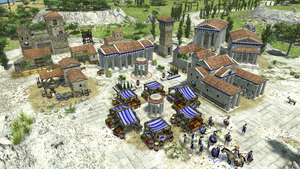
Capture d'écran du jeu vidéo 0 A.D. montrant les unités et les bâtiments de la faction des Spartiates.
0 A.D. - Empires Ascendant, est un jeu vidéo de stratégie en temps réel historique en 3D développé et édité par Wildfire Games. Le titre du jeu fait référence à une année zéro fictive du calendrier grégorien, une commodité qui permet de faire coexister des civilisations qui ne se sont parfois pas rencontrées en réalité.